Azad Sporting Club

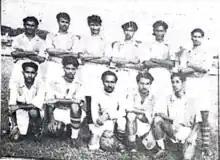
Azad Sporting Club 1953

Azad Sporting Club was formed in 1949 by Bengali writers and cultural organizers. Renowned artist Quamrul Hassan chose the colour and designed the club's kit. MA Kayum and Anwar Hossain were appointed as the club's president and general secretary, respectively. They entered the Dhaka Second Division League and were promoted to the First Division within two years after winning the Second Division, becoming joint champions with Fire Service SC in 1950.